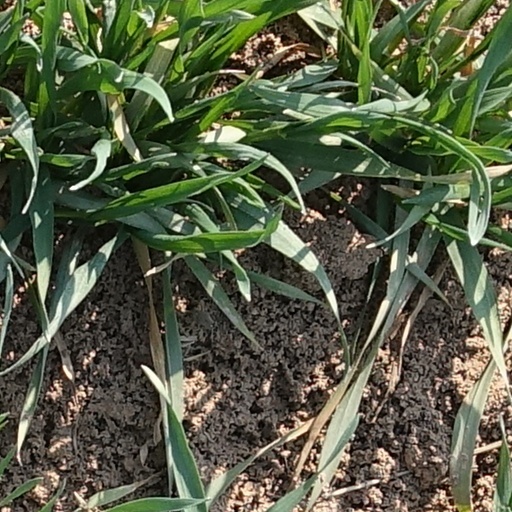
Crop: wheat